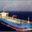
Label: ship